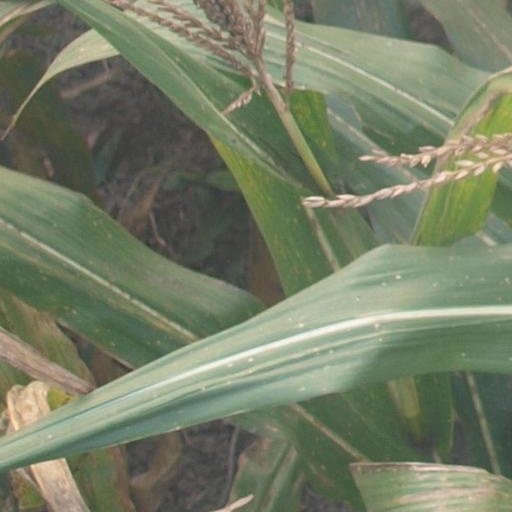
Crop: maize; corn